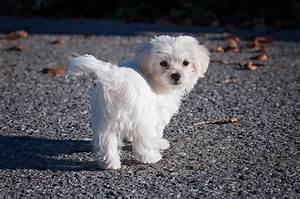
dog